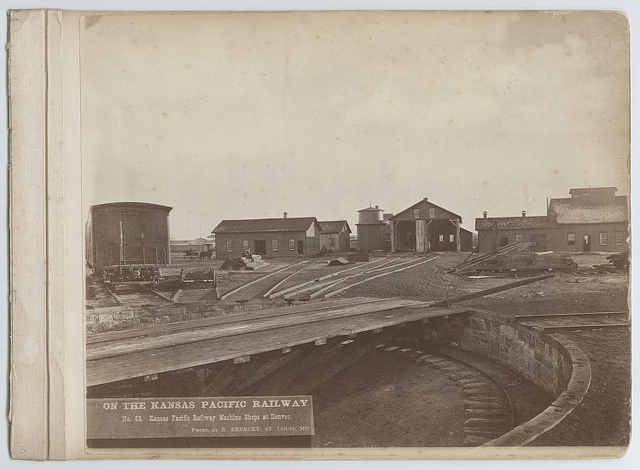
An old photo of a train railway in a town.